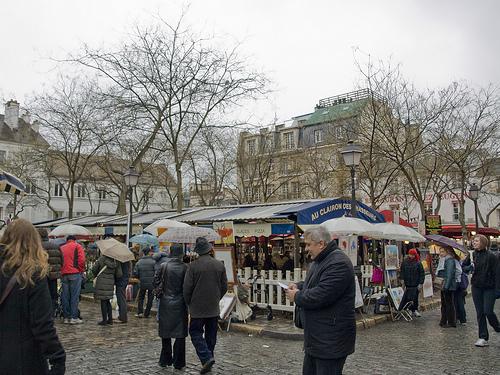
Weather: rain or strom